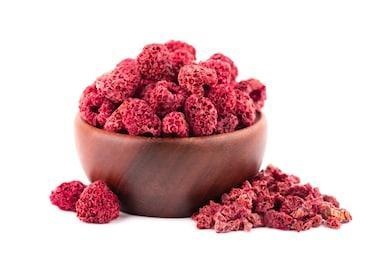
Label: raspberry